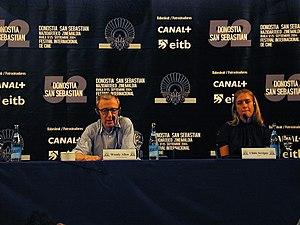
Woody Allen et Chloë Sevigny pour la promotion de Melinda et Melinda